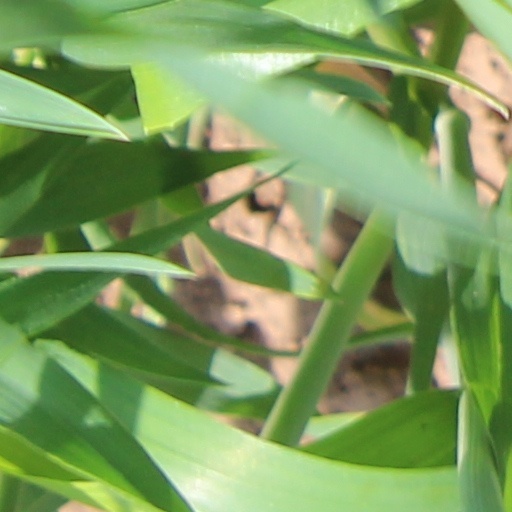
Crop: wheat